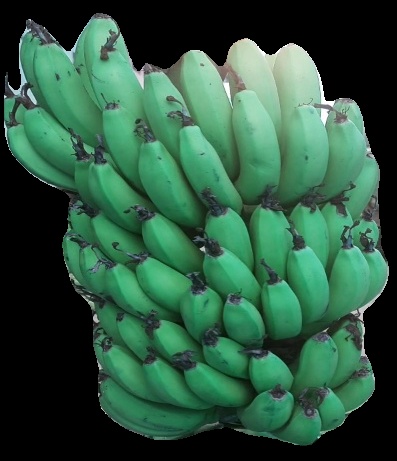
Variety: pachbale
Grade: grade2